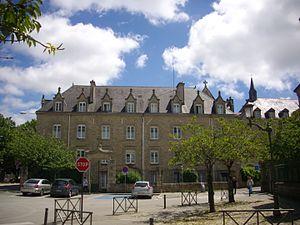
Couvent des Sœurs de la Charité de Saint-Louis à Vannes (Morbihan, France)
Les Sœurs de la charité de Saint-Louis forment une congrégation religieuse féminine de droit pontifical.